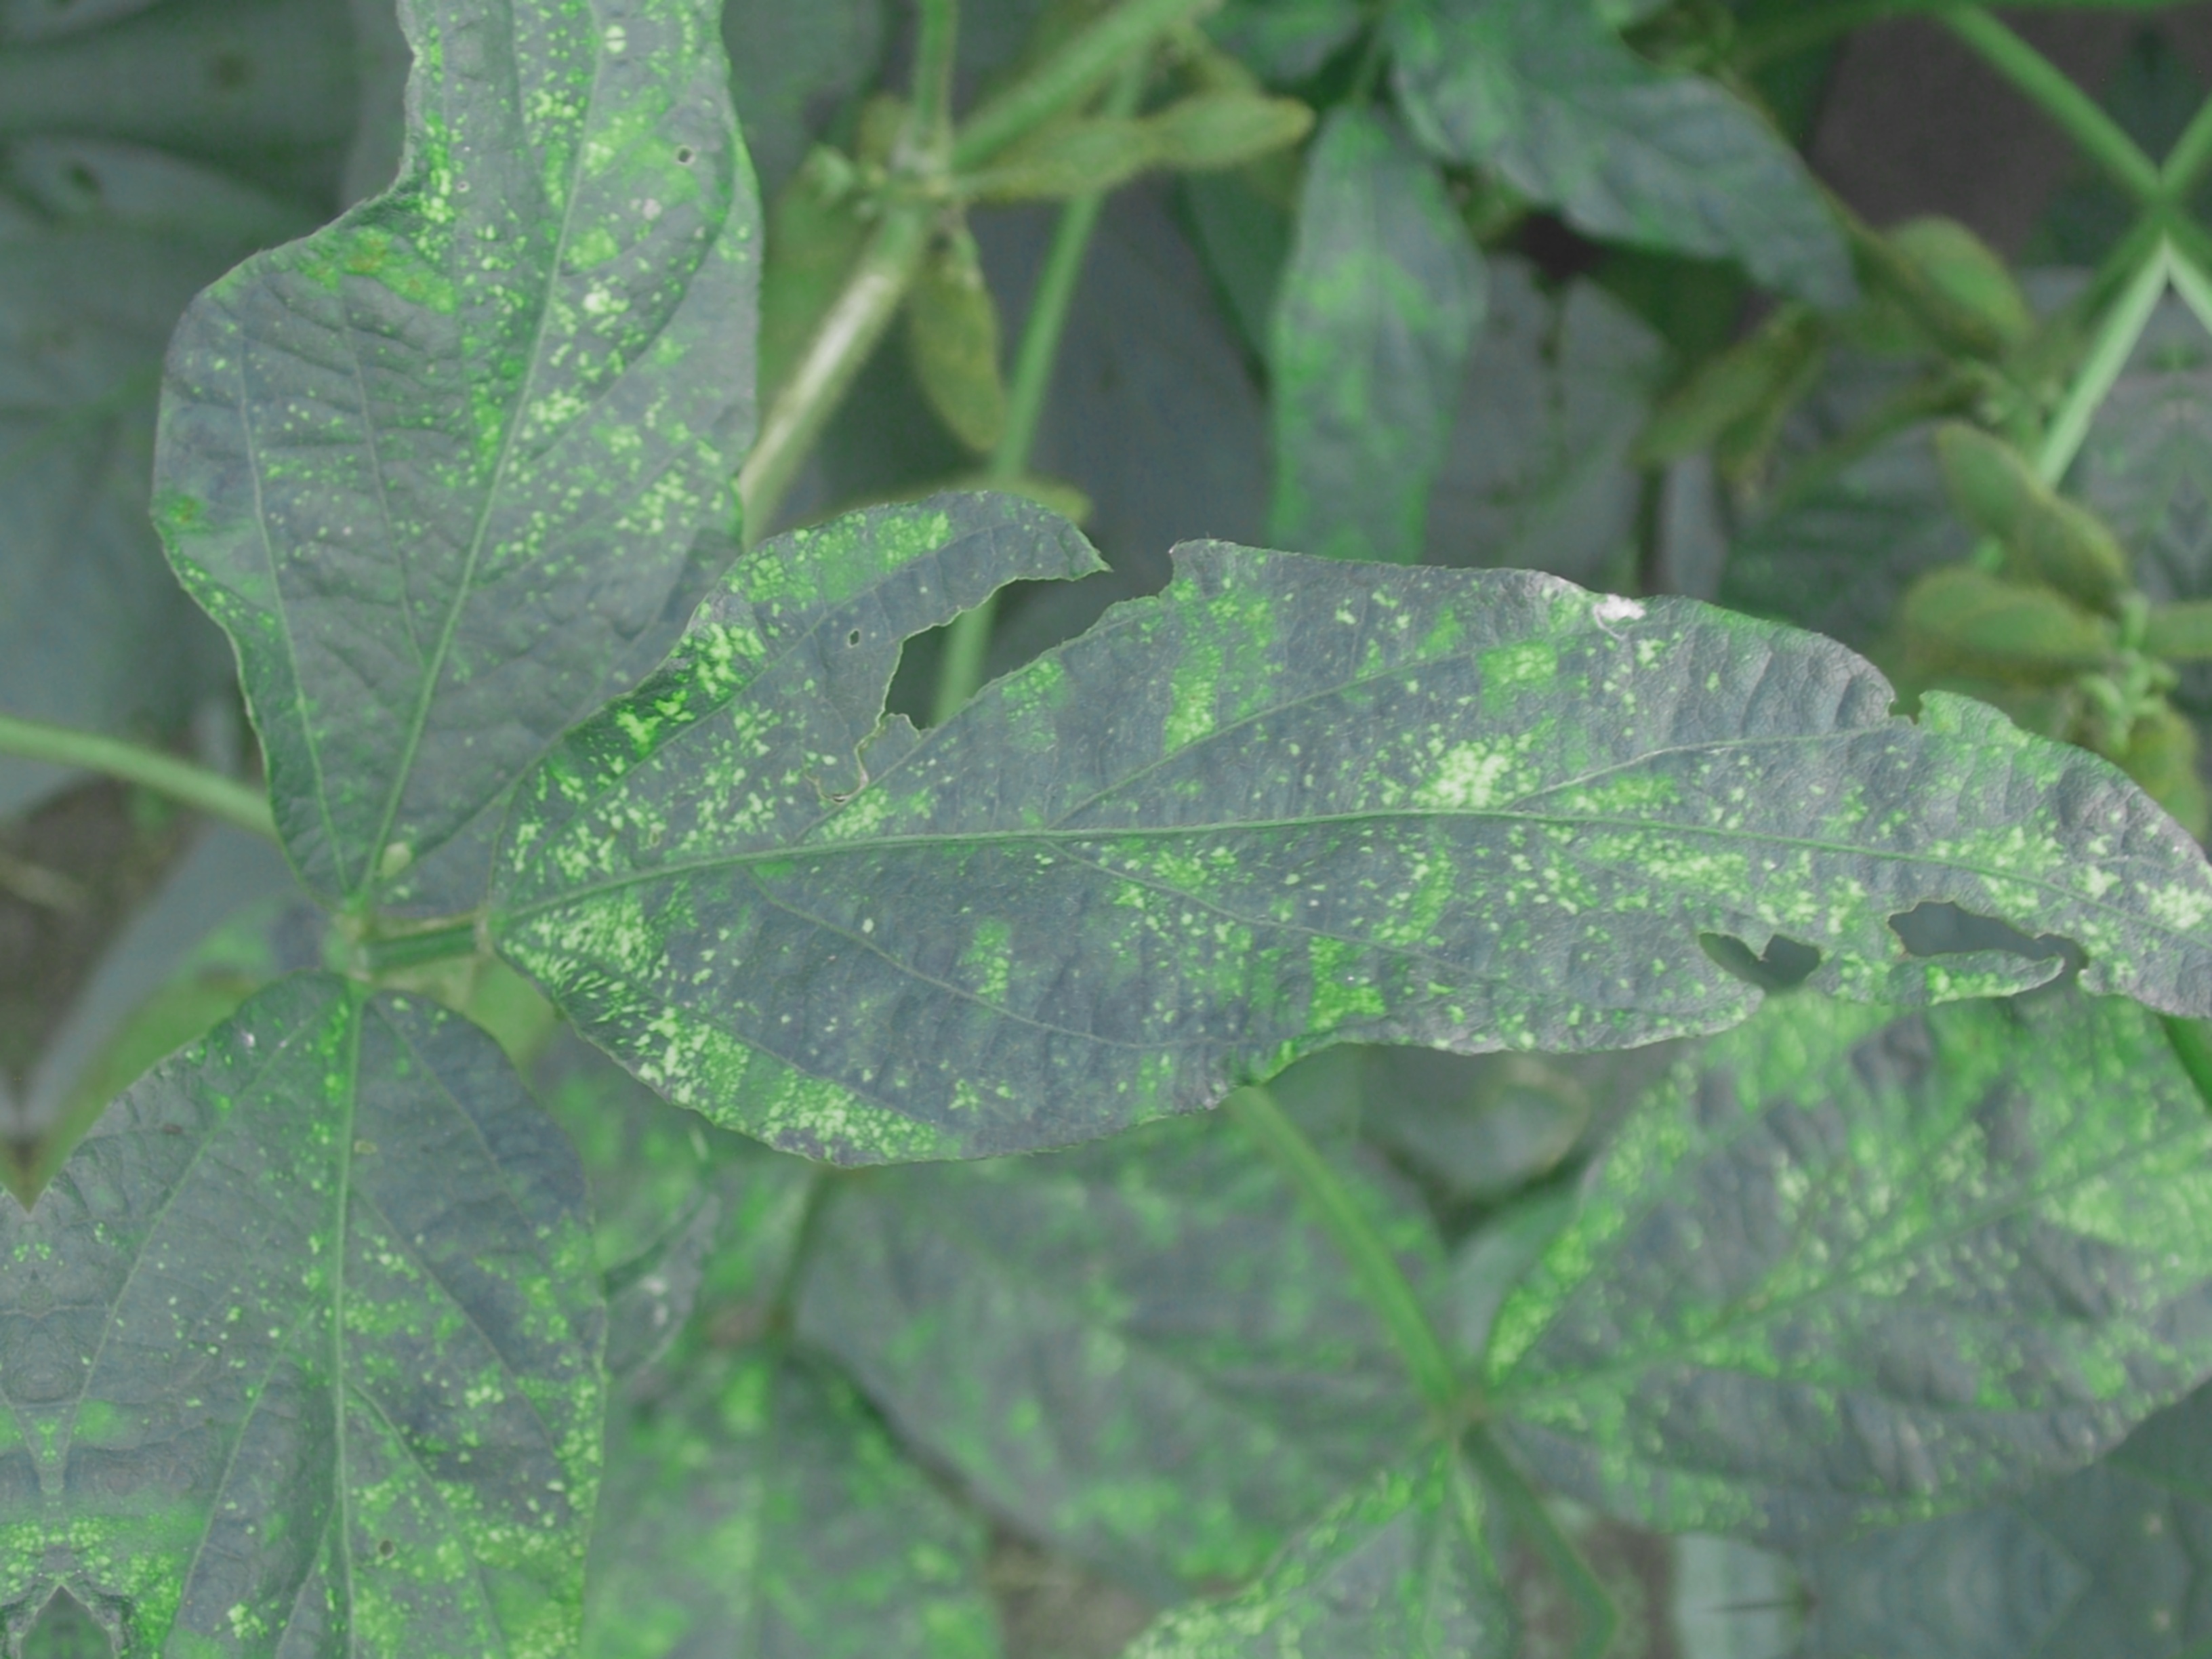
Label: Disease